Helvetia

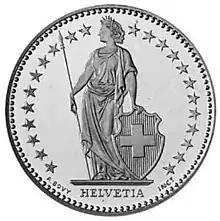
Standing Helvetia on obverse of a Swiss 2-franc coin

Helvetia is a national personification of Switzerland, officially , the Swiss Confederation.